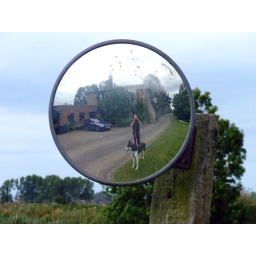
A Llama and a Wolfy - our reflection spotted in a driveway mirror along the Fen Rivers Way in Norfolk.